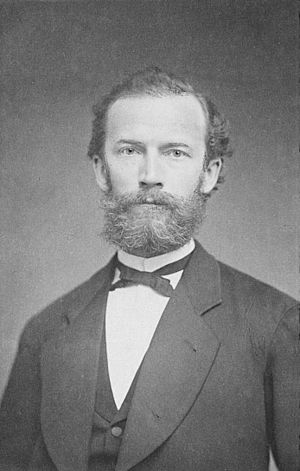
Friedrich Kohlrausch (fysiker)
Friedrich Wilhelm Georg Kohlrausch var en tysk fysiker, søn af fysikeren Rudolf Kohlrausch, sønnesøn af pædagogen Friedrich Kohlrausch.